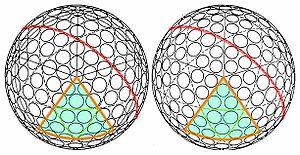
Une balle de golf est une balle conçue pour jouer au golf.